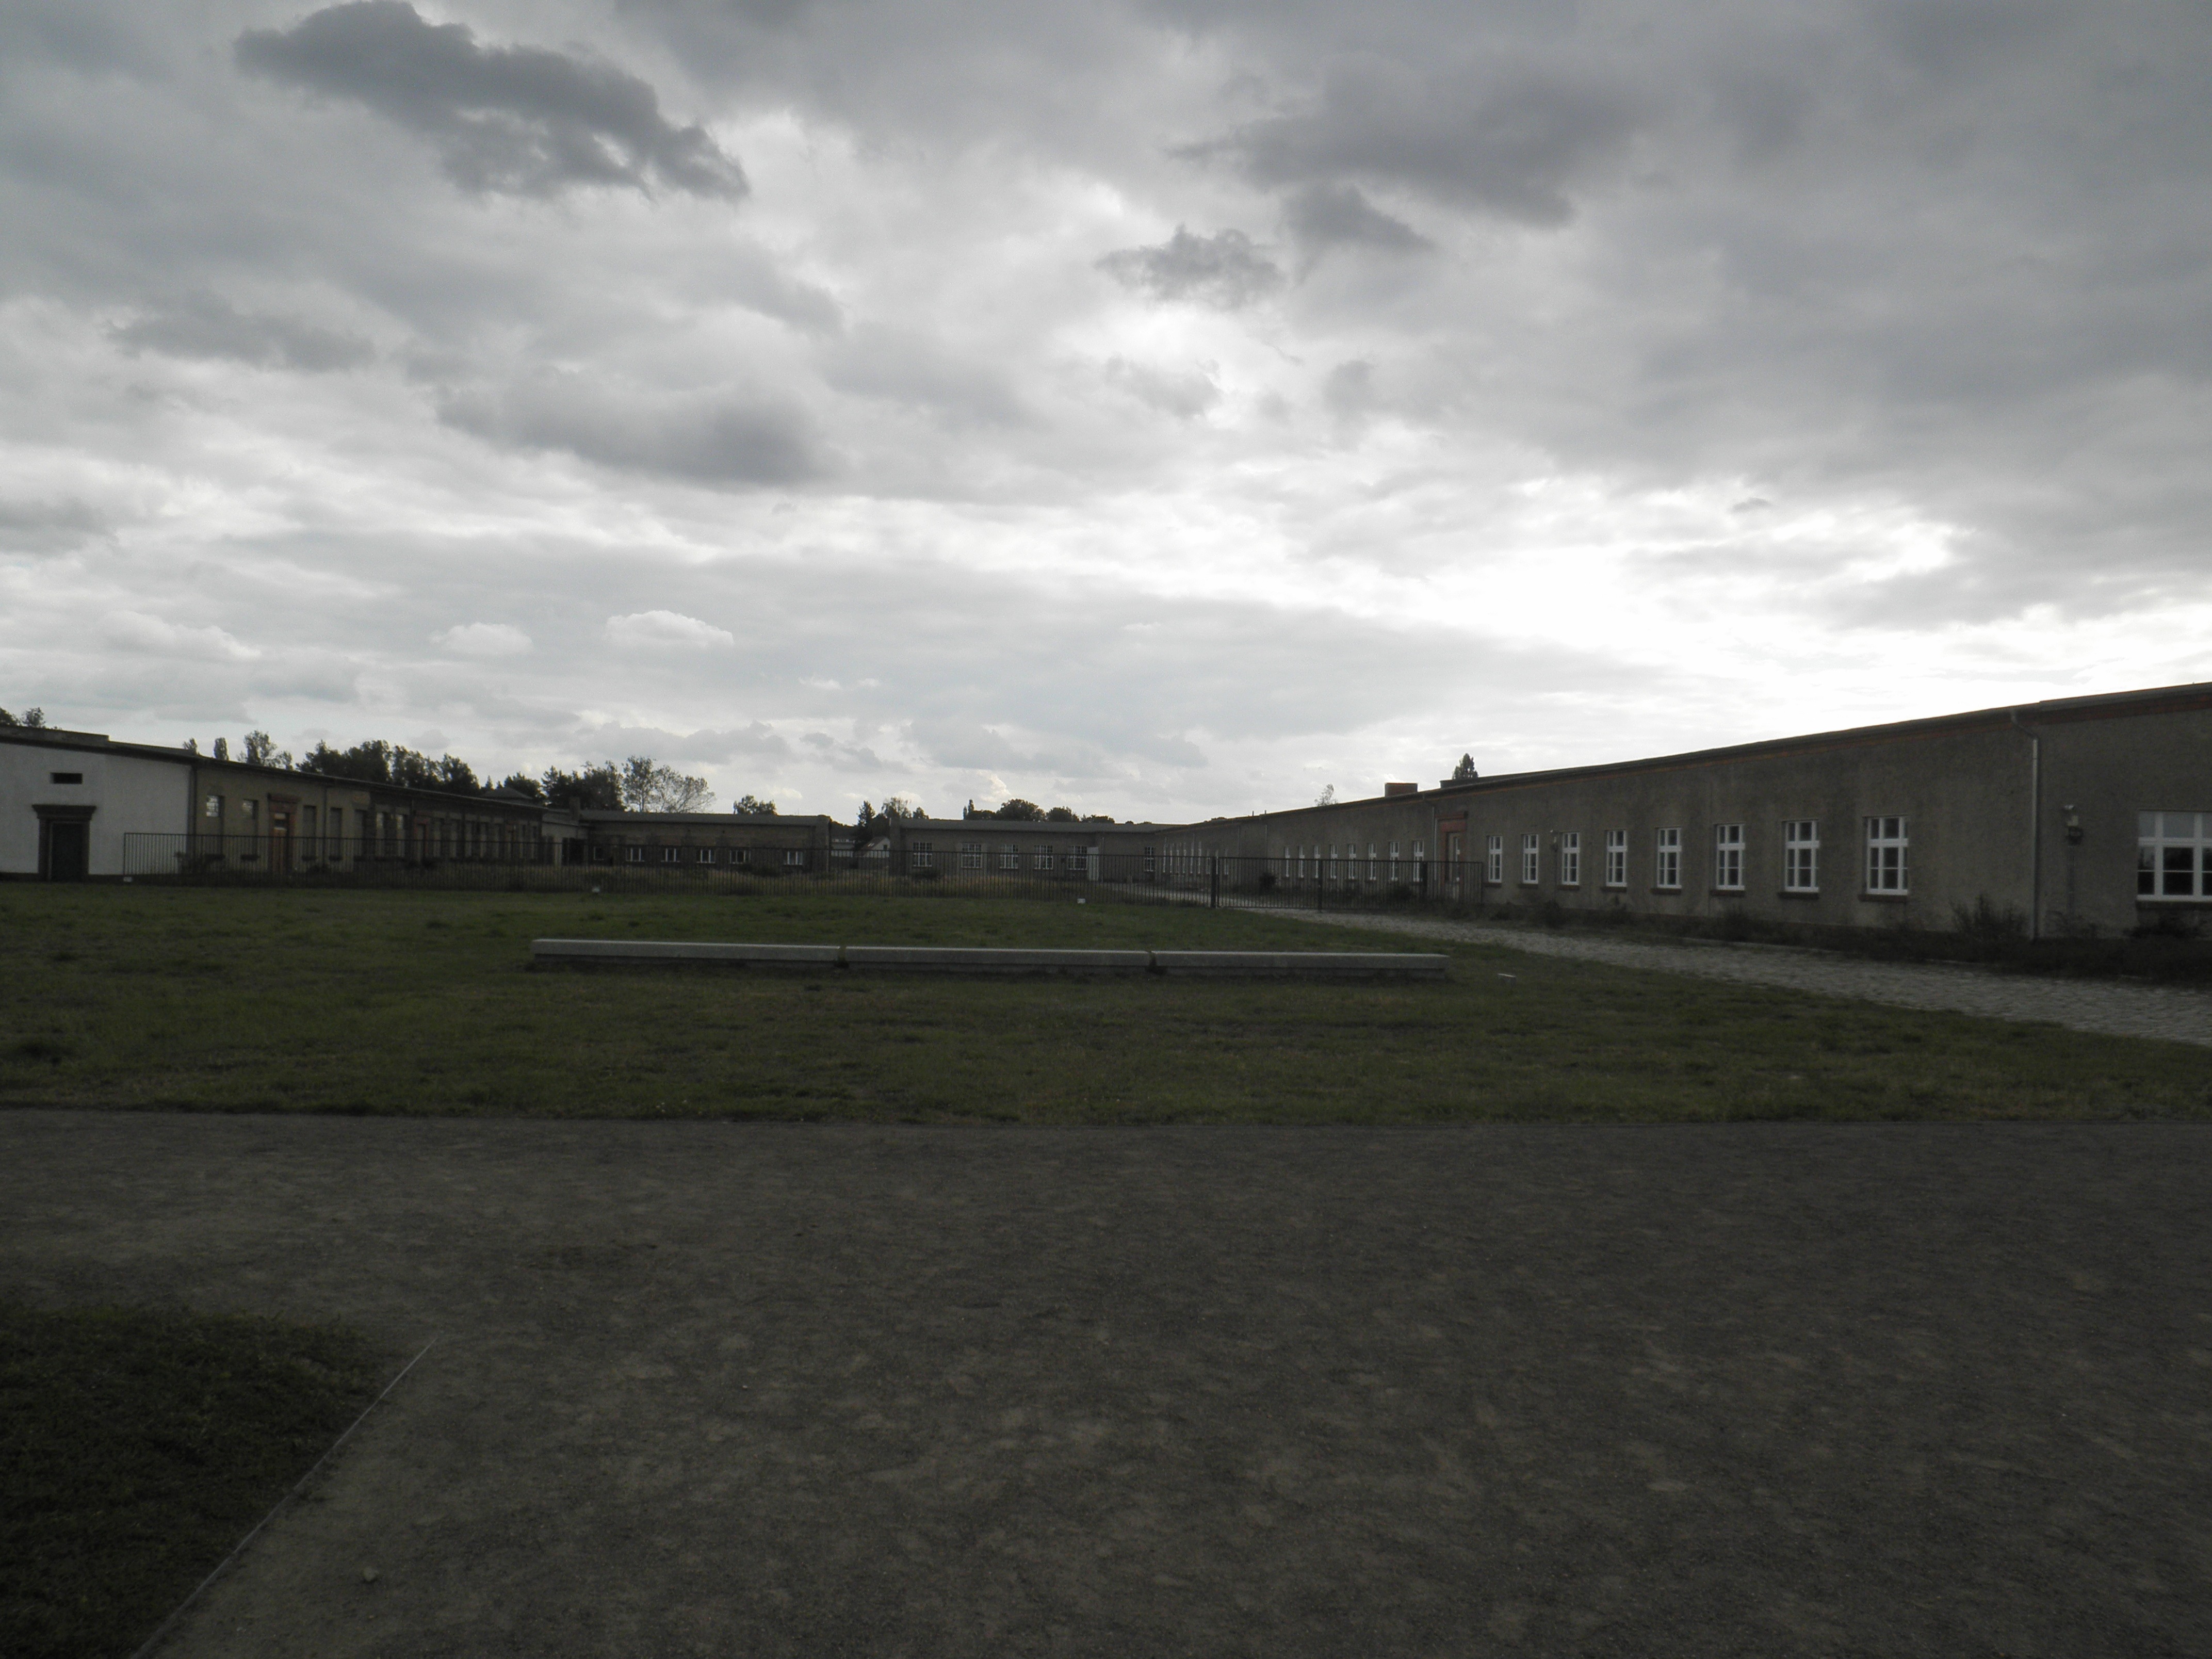
horizon, cloud, structure, sky, road, highway, stadium, berlin, sachsenhausen, barracks, concentration camp, atmosphere of earth, sport venue